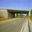
Label: road